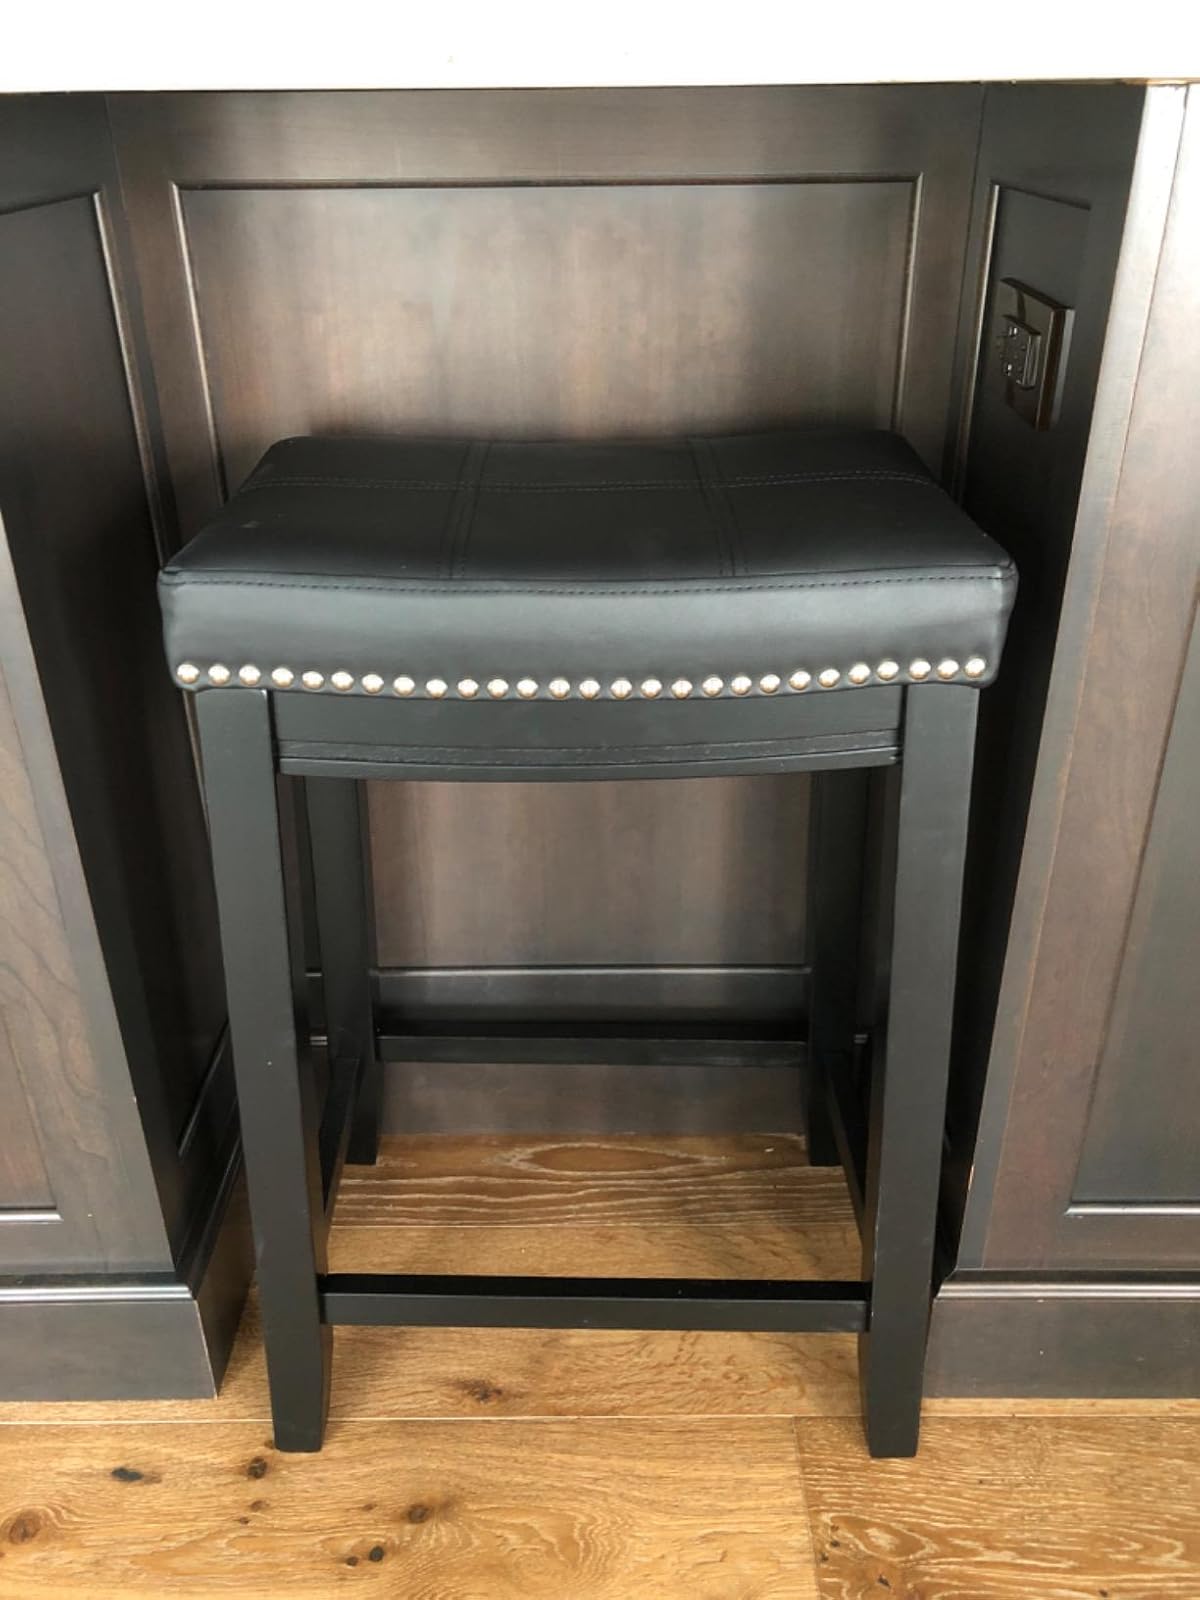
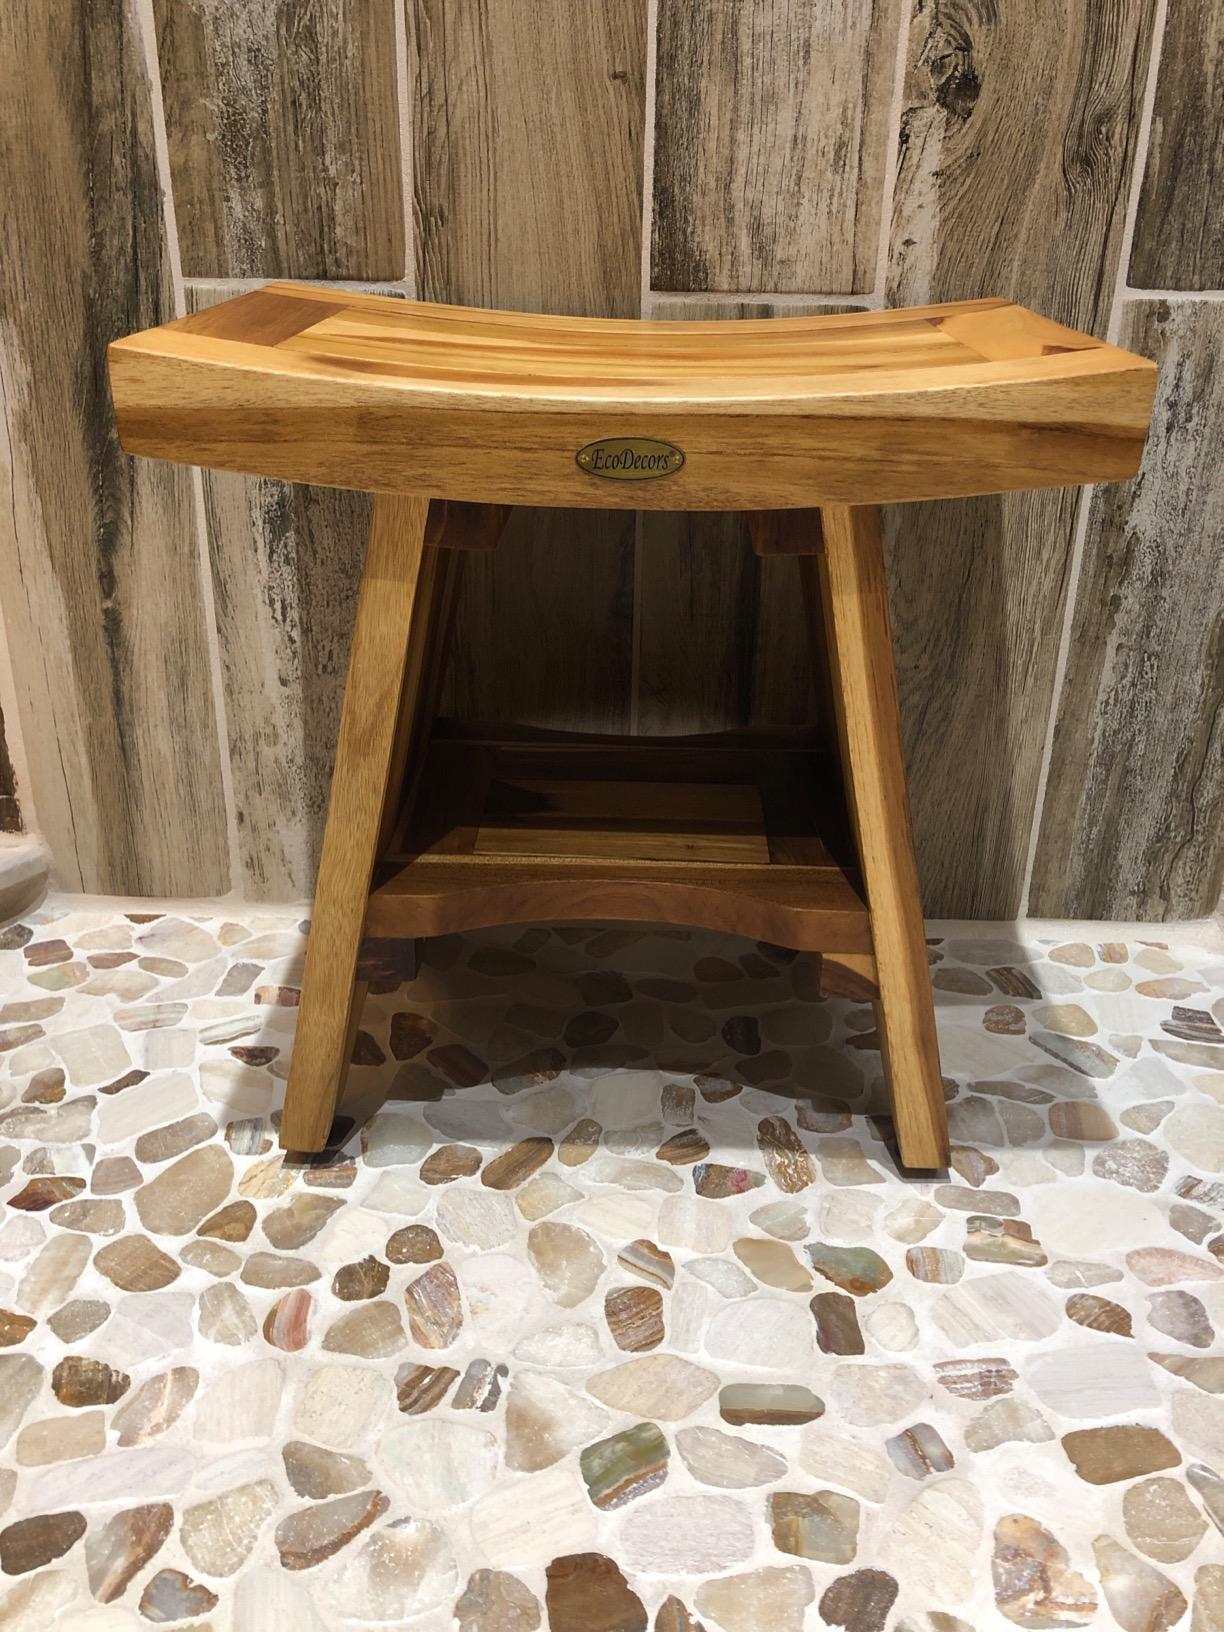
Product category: stool
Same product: no